Bundaberg Brewed Drinks

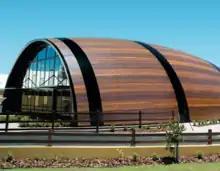
The Bundaberg Barrel on Bargara Road, Bundaberg East

In 2005, Bundaberg Brewed Drinks opened their tourist facility, the Bundaberg Barrel, one of Australia's Big Things in Bundaberg East.